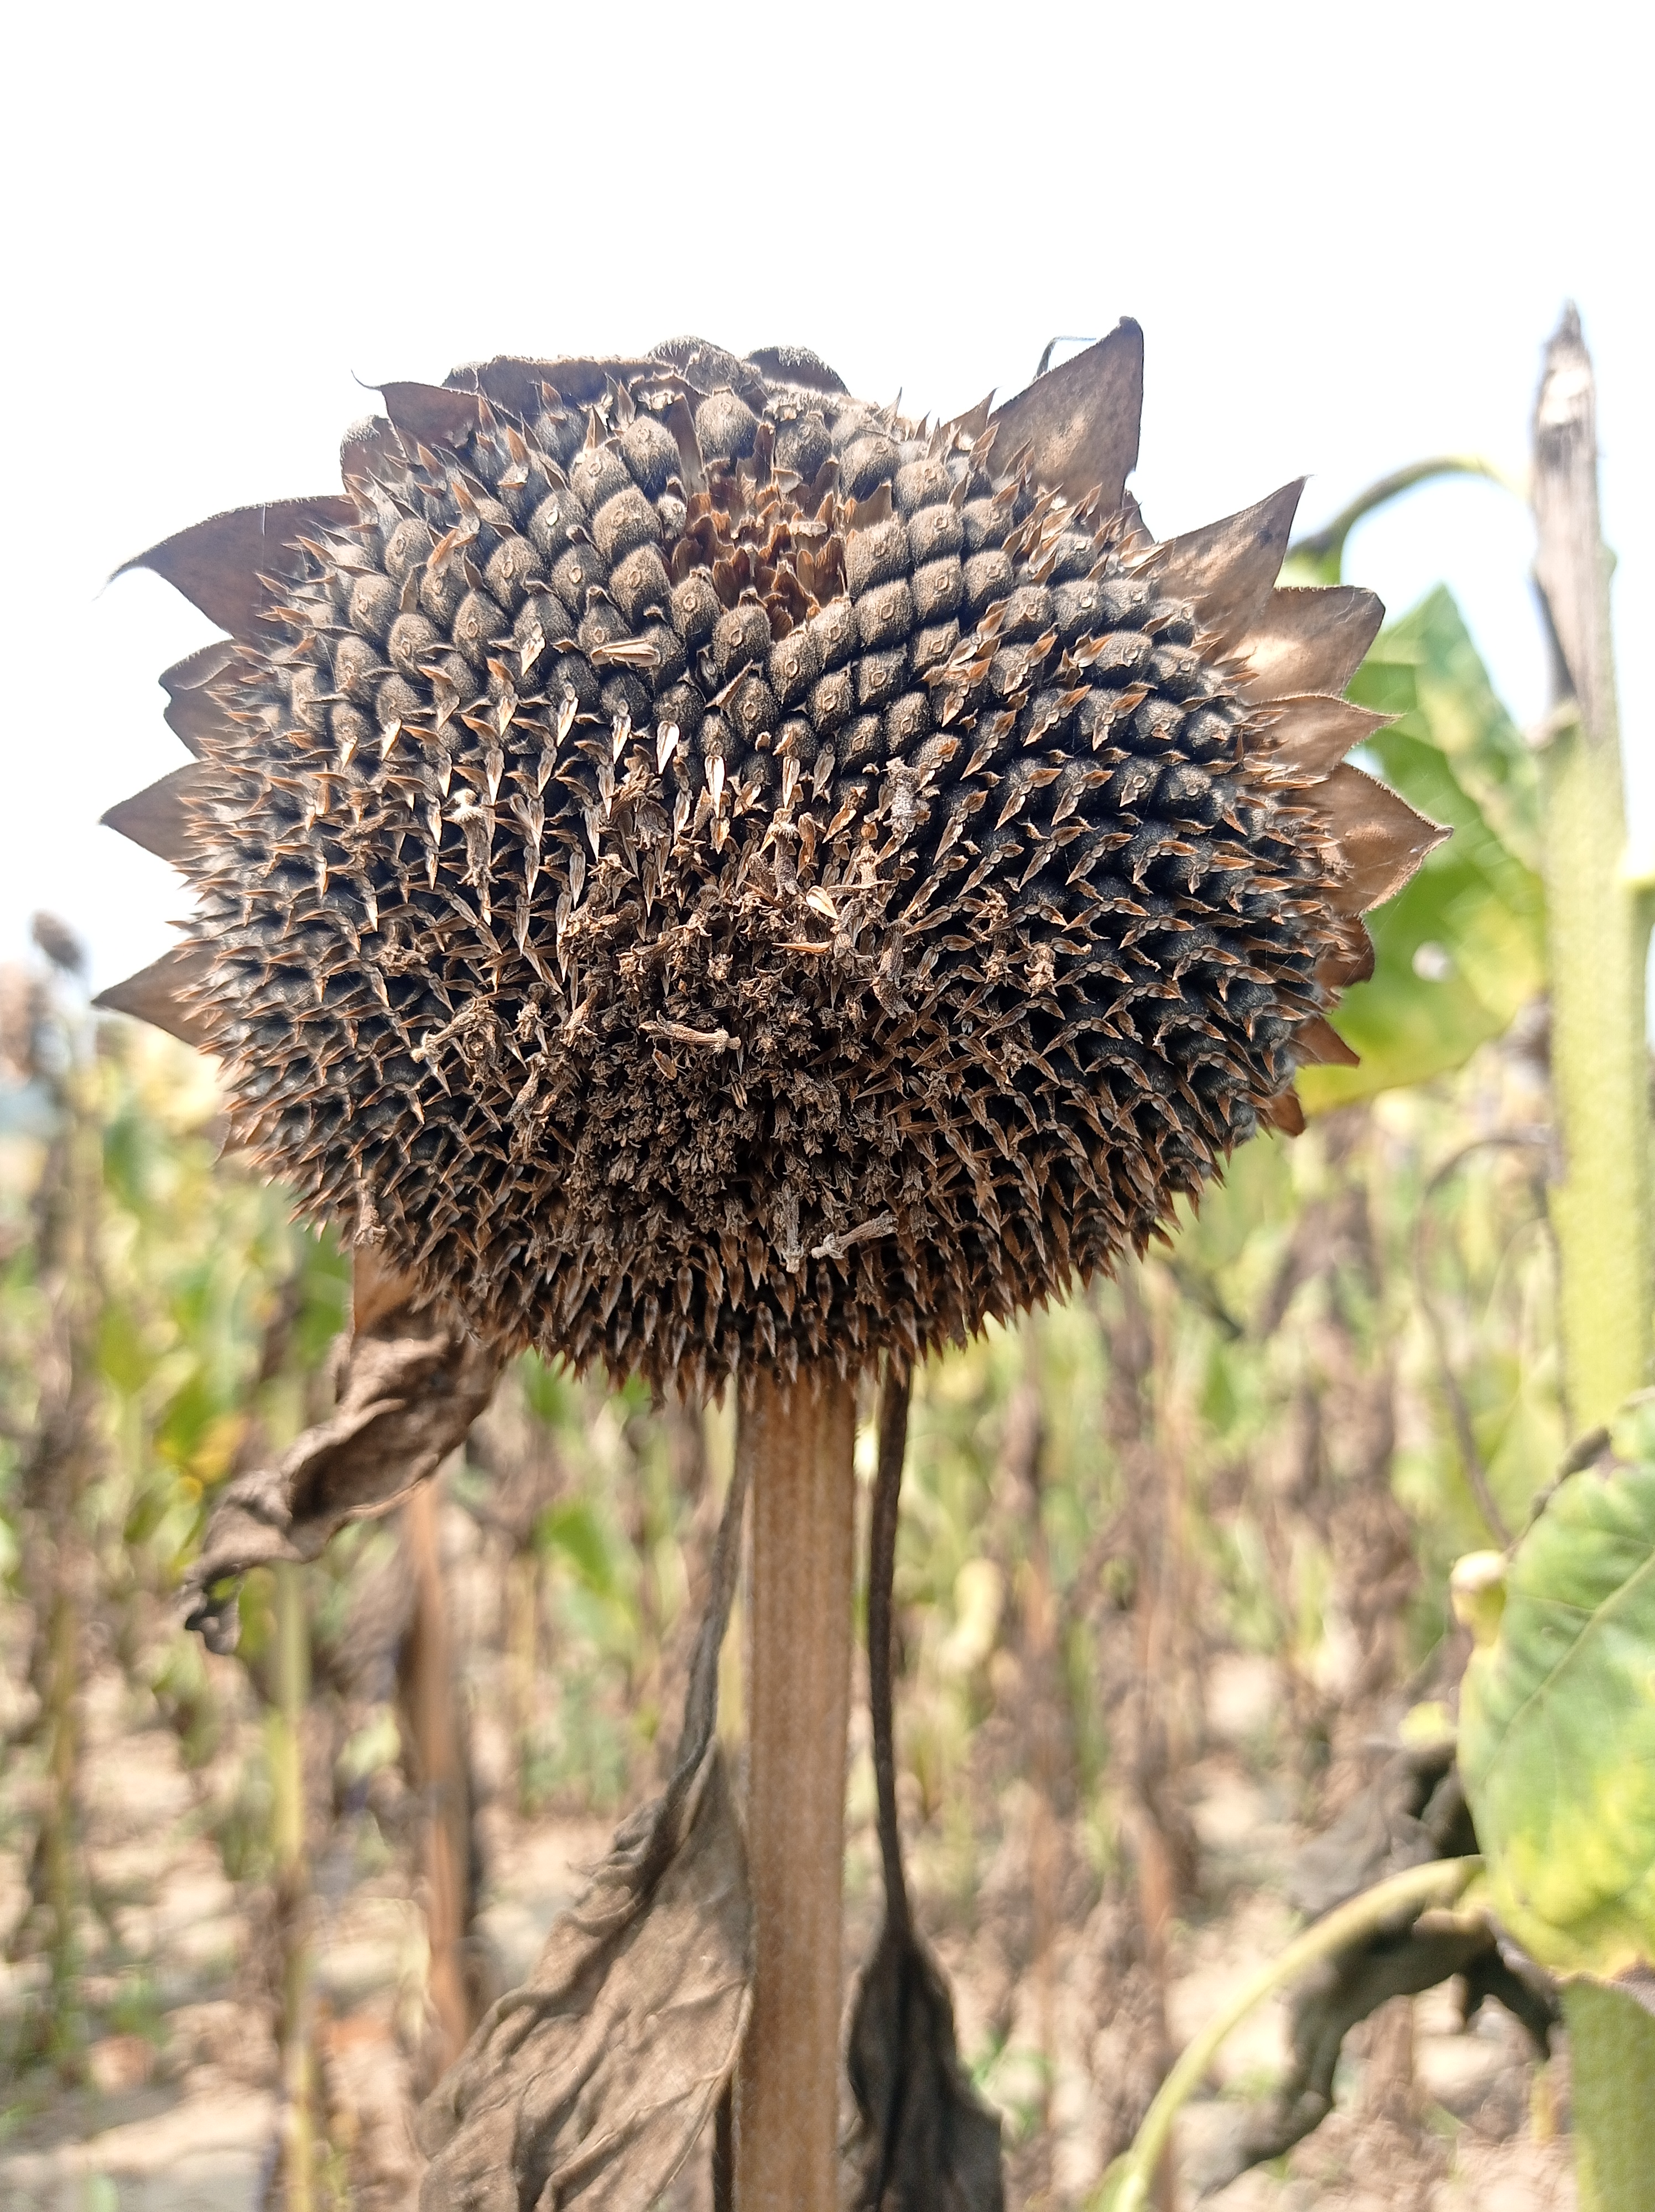
Label: Gray_mold